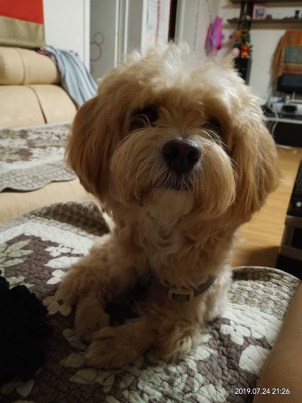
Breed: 2925-n000114-toy_poodle